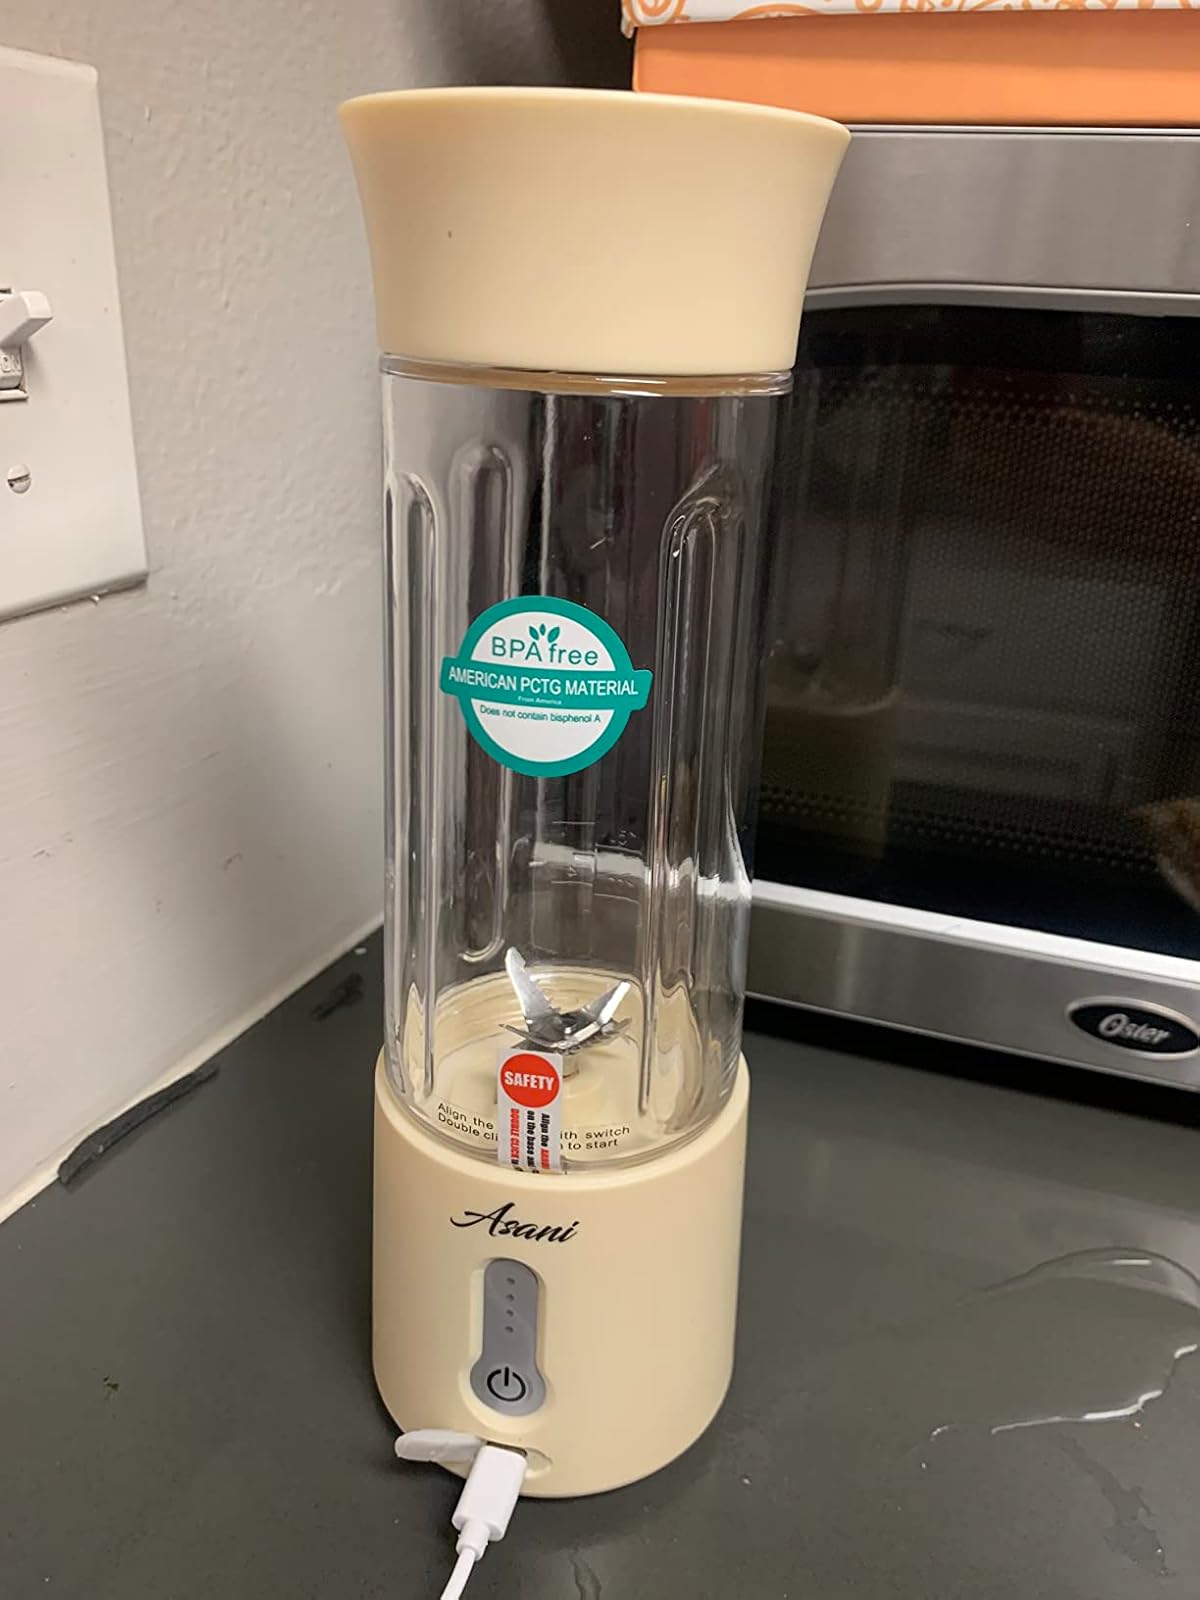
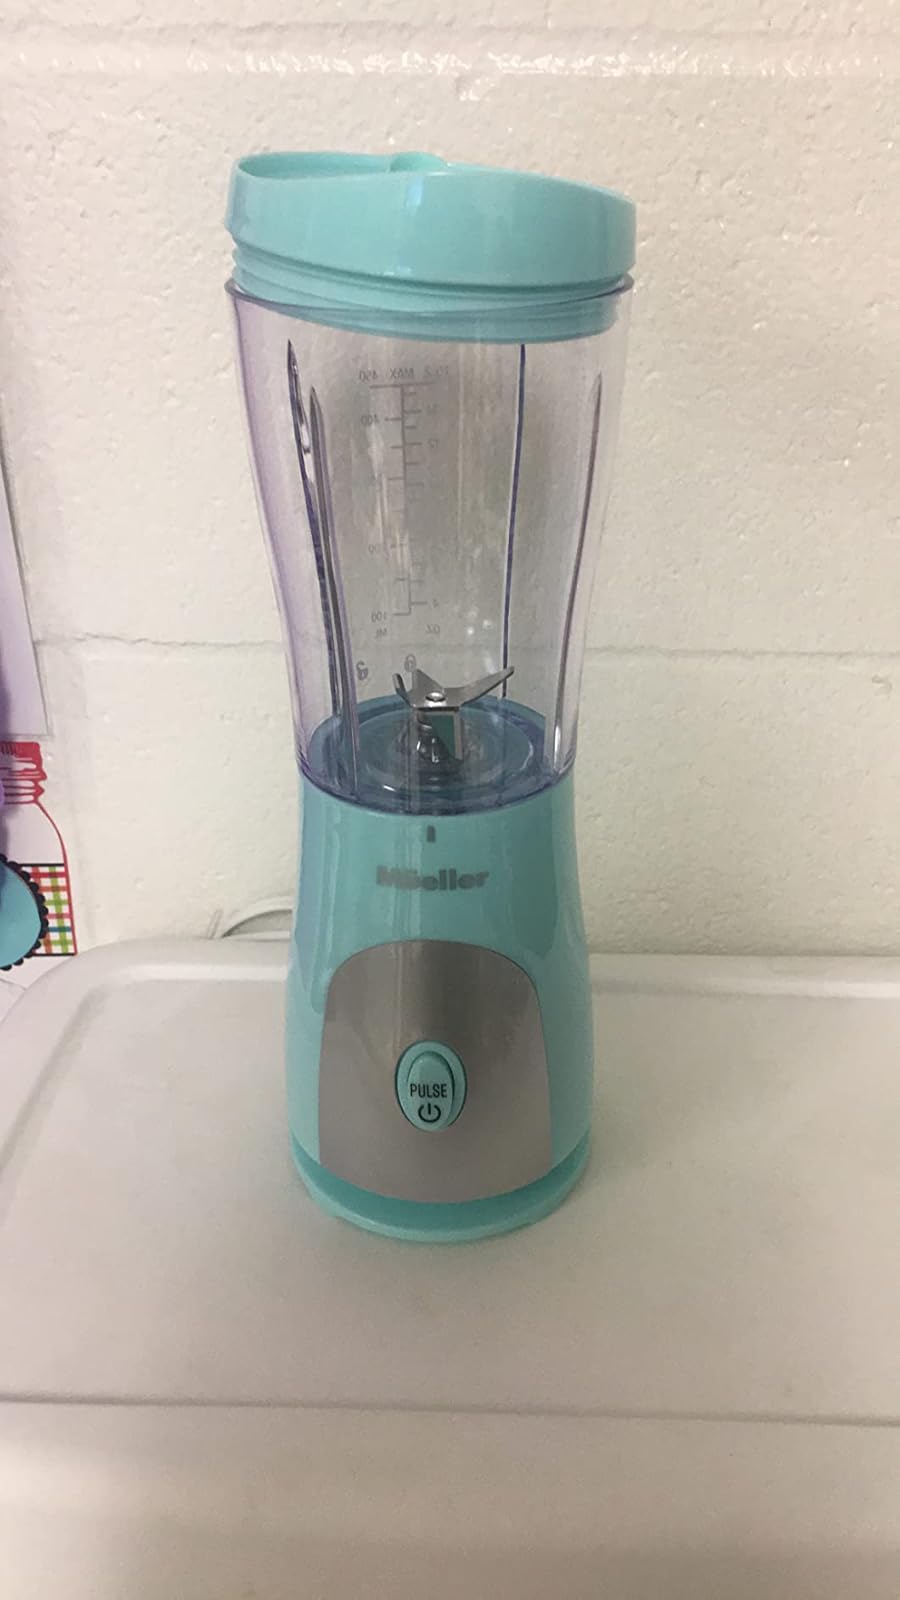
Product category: items_blender
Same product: no